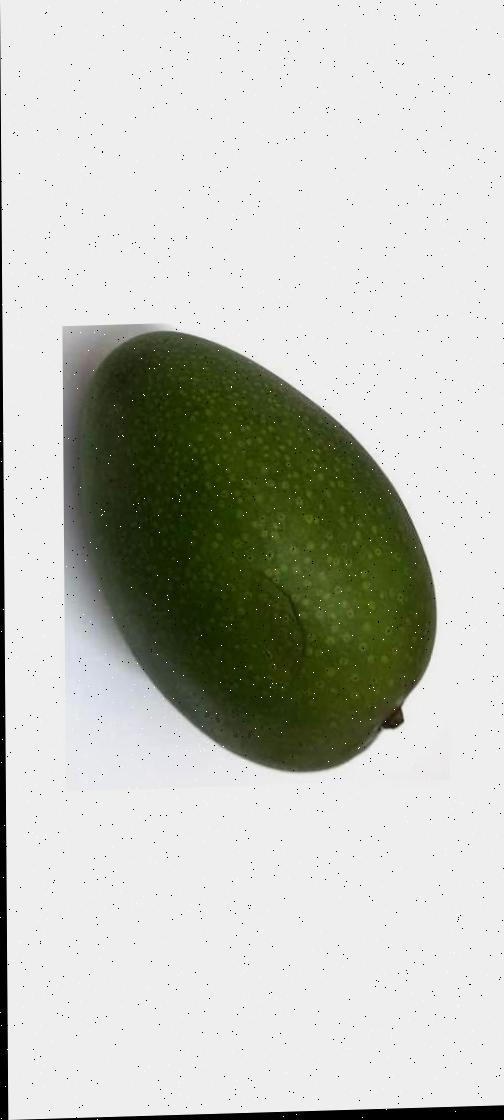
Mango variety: Ashshina Zhinuk